Question: Please indicate a possible affordance area of hammer that can be used for holding
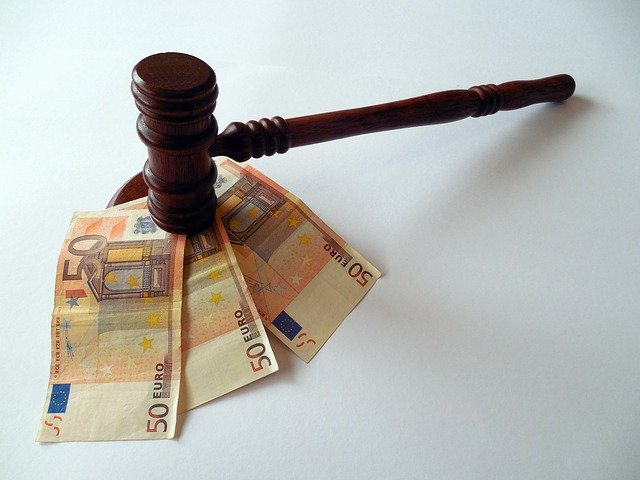
Answer: [234, 71, 578, 160]